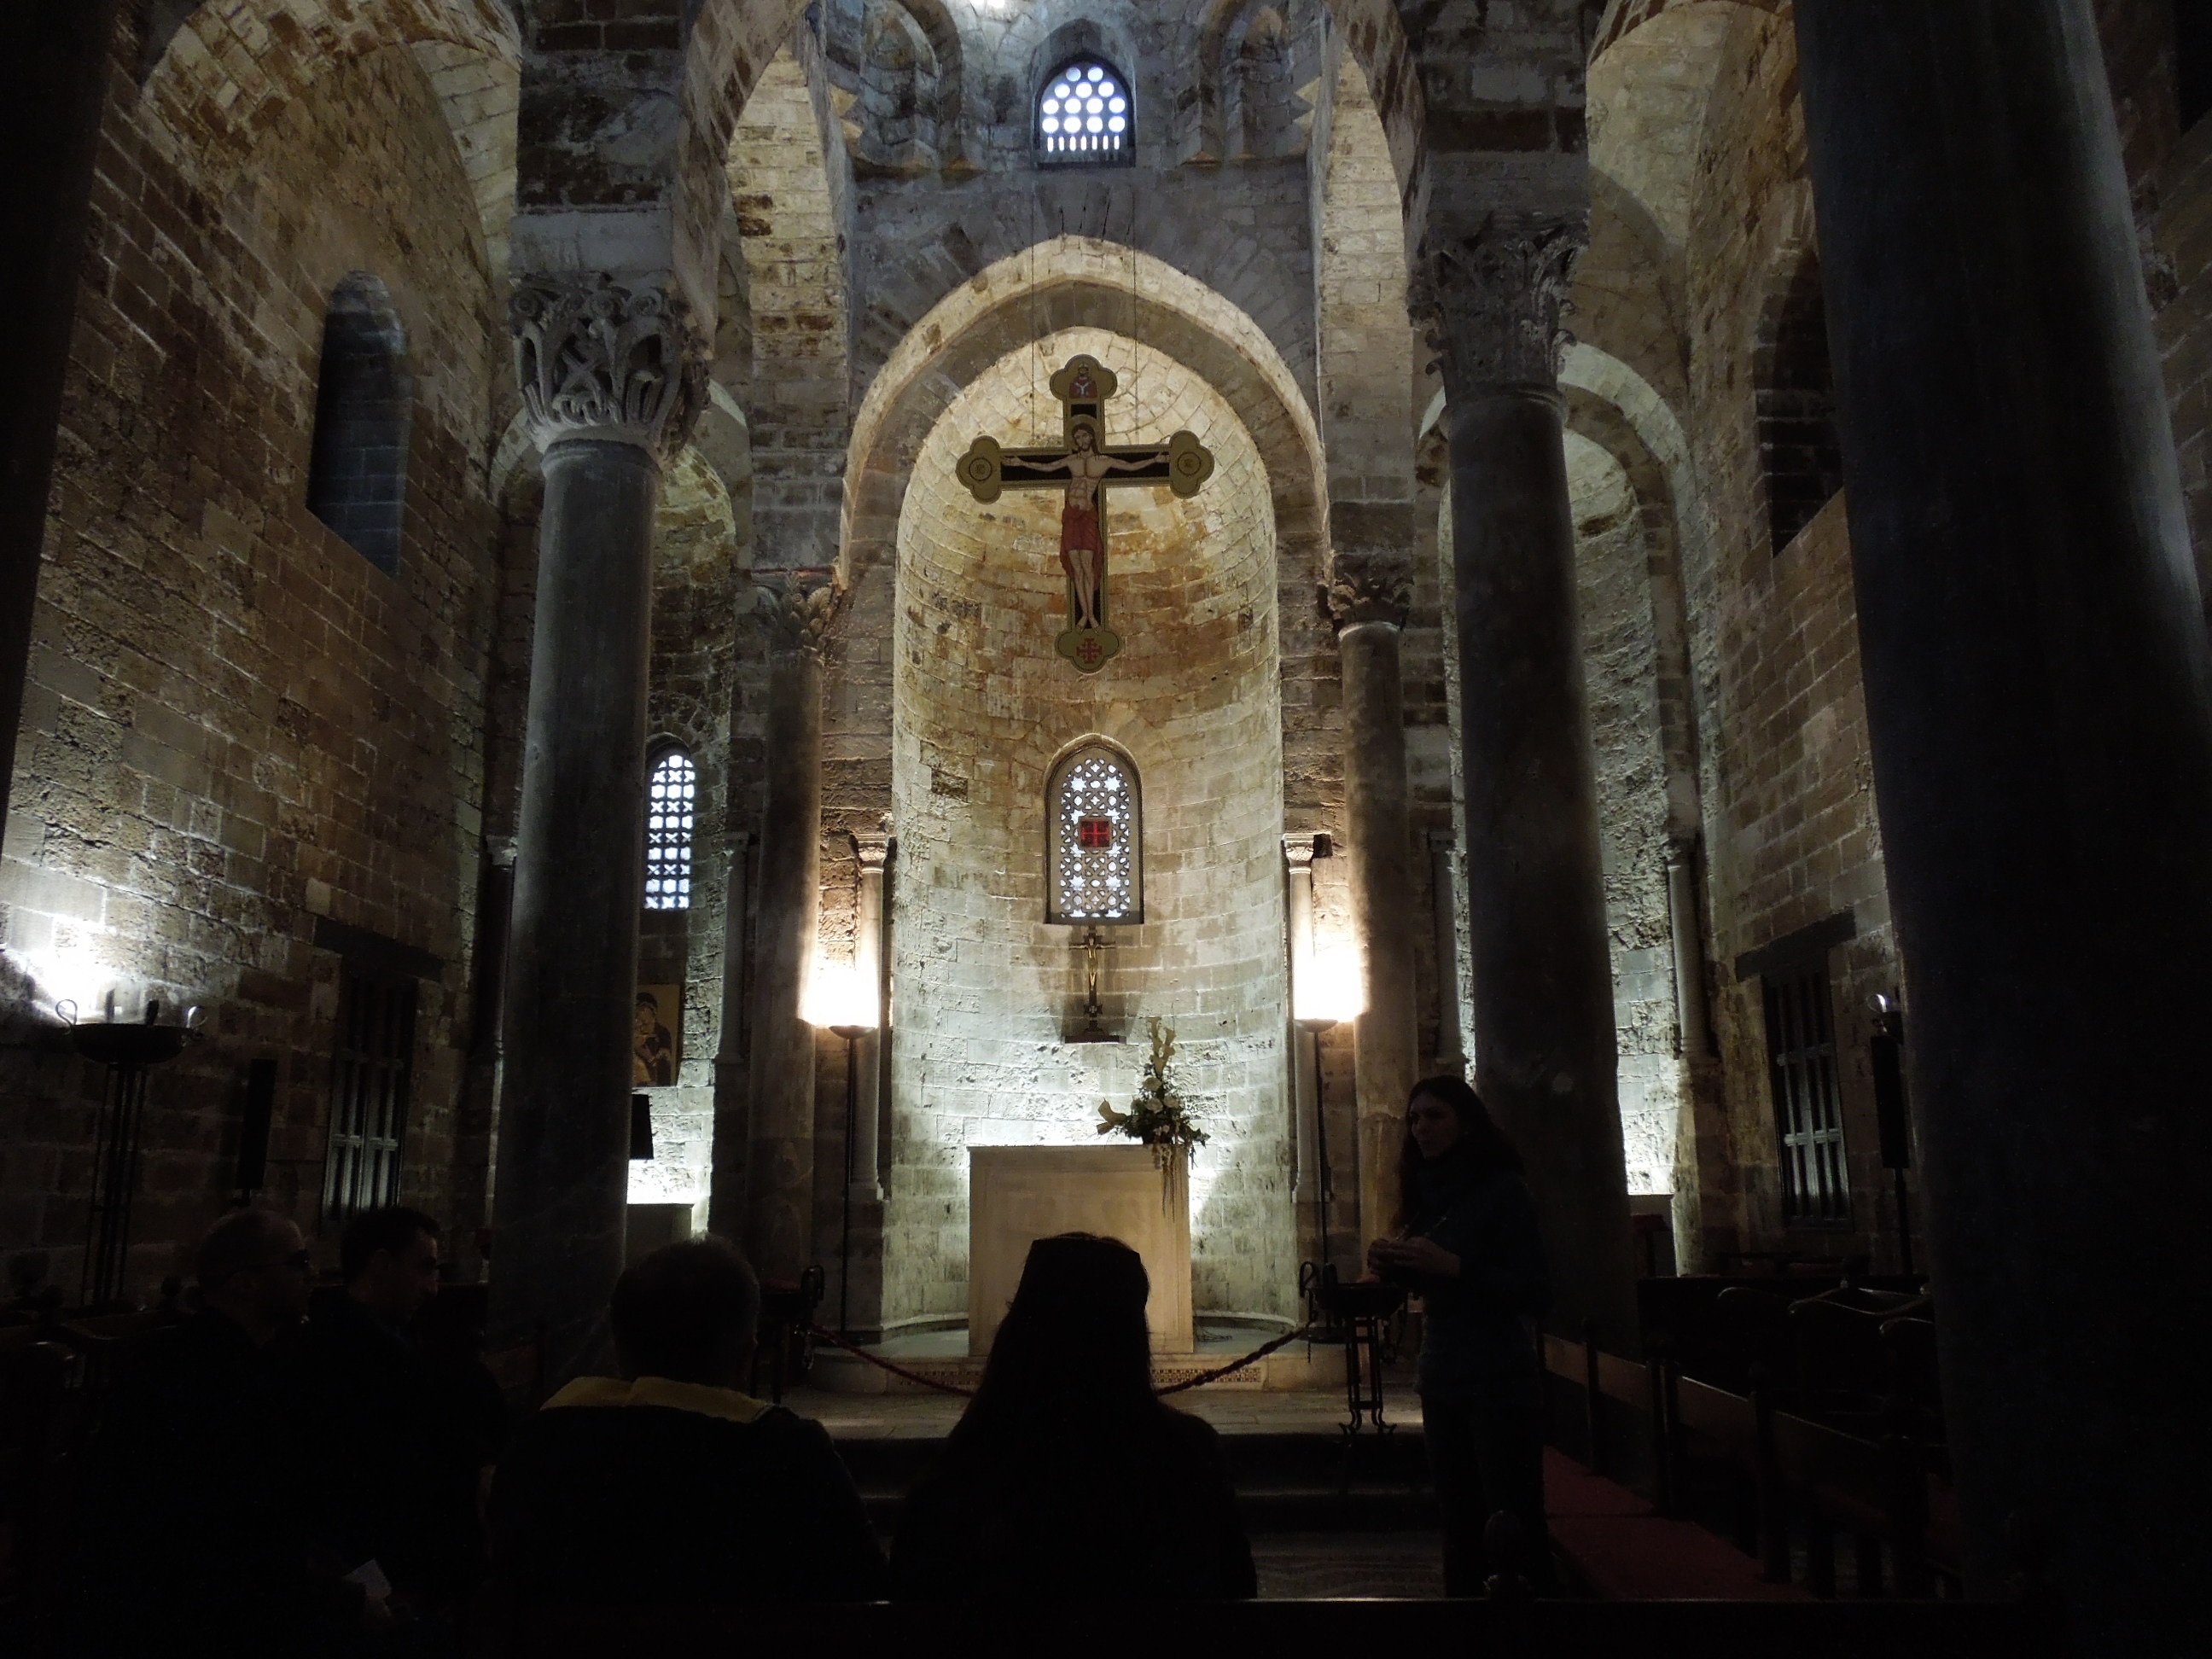
architecture, building, old, monument, religion, church, cathedral, chapel, place of worship, christianity, basilica, sicily, palermo